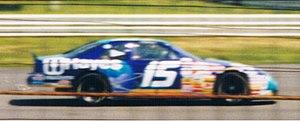
Wally Dallenbach, Jr., né le 23 mai 1963 à Basalt, est un pilote automobile américain de voitures Grand Tourisme résidant à New Brunswick.